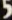
Number: 5